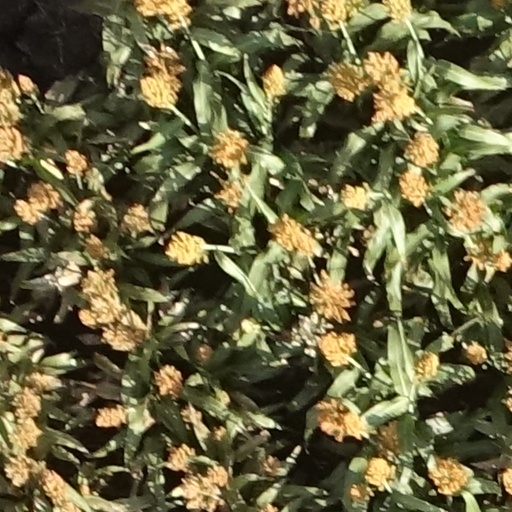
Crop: sorghum